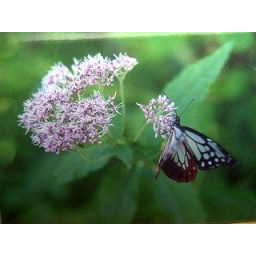
pollination of chestnut tiger butterfly in KIRIGAMINE hill